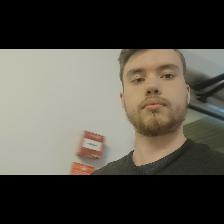
Label: Human